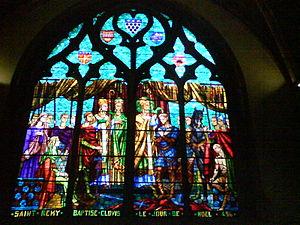
Église Saint-Bonaventure (Lyon 2e), baptême de Clovis roi des Francs, vitrail.
La basilique Saint-Bonaventure est un édifice religieux de Lyon, en France, voué au culte catholique. Située au cœur de la presqu'île dans le quartier des Cordeliers, cette église demeure le seul édifice médiéval qui subsiste après les travaux de percée de la rue Impériale, aujourd'hui rue de la République, et le réaménagement de la place des Cordeliers sous le second Empire par le préfet Vaïsse. Sanctuaire urbain depuis 1971, et non pas église paroissiale, l'église est érigée en basilique mineure par le pape François le 28 septembre 2019.
La vallée de Villé, ou val de Villé, est situé dans le département du Bas-Rhin et compte environ 10 300 habitants. Villé en est le bourg principal, chef-lieu et centre névralgique de la vallée.
Saint Remi, né dans ce qui n'était pas encore le diocèse de Laon, fut évêque de Reims pendant soixante-quatorze ans, si on croit l'inscription à partir de 459-462 jusqu'à sa mort que fit porter sur son tombeau l'archevêque Hincmar de Reims en 852. Celui qui sera honoré du titre d'apôtre des Francs par ce même Hincmar, baptisa le roi Clovis Iᵉʳ, le 25 décembre d'une année comprise entre 496 et 506, avec 3 000 guerriers francs de son entourage. Il a sans doute contribué à organiser sa province ecclésiastique, mais on ne peut pas affirmer qu'il soit le fondateur des sièges épiscopaux de Thérouanne ou d'Arras, encore moins de Laon.